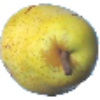
Label: Pear Monster 1